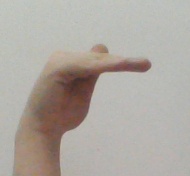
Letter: khaa